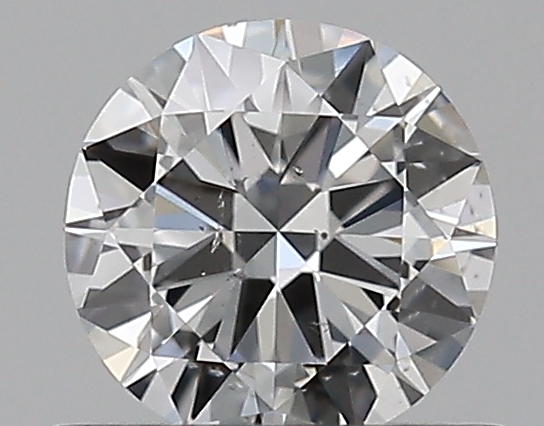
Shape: round
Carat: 0.5
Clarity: SI1
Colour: F
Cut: VG
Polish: EX
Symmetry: VG
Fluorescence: N
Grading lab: GIA
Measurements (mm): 5.11 x 5.16 x 3